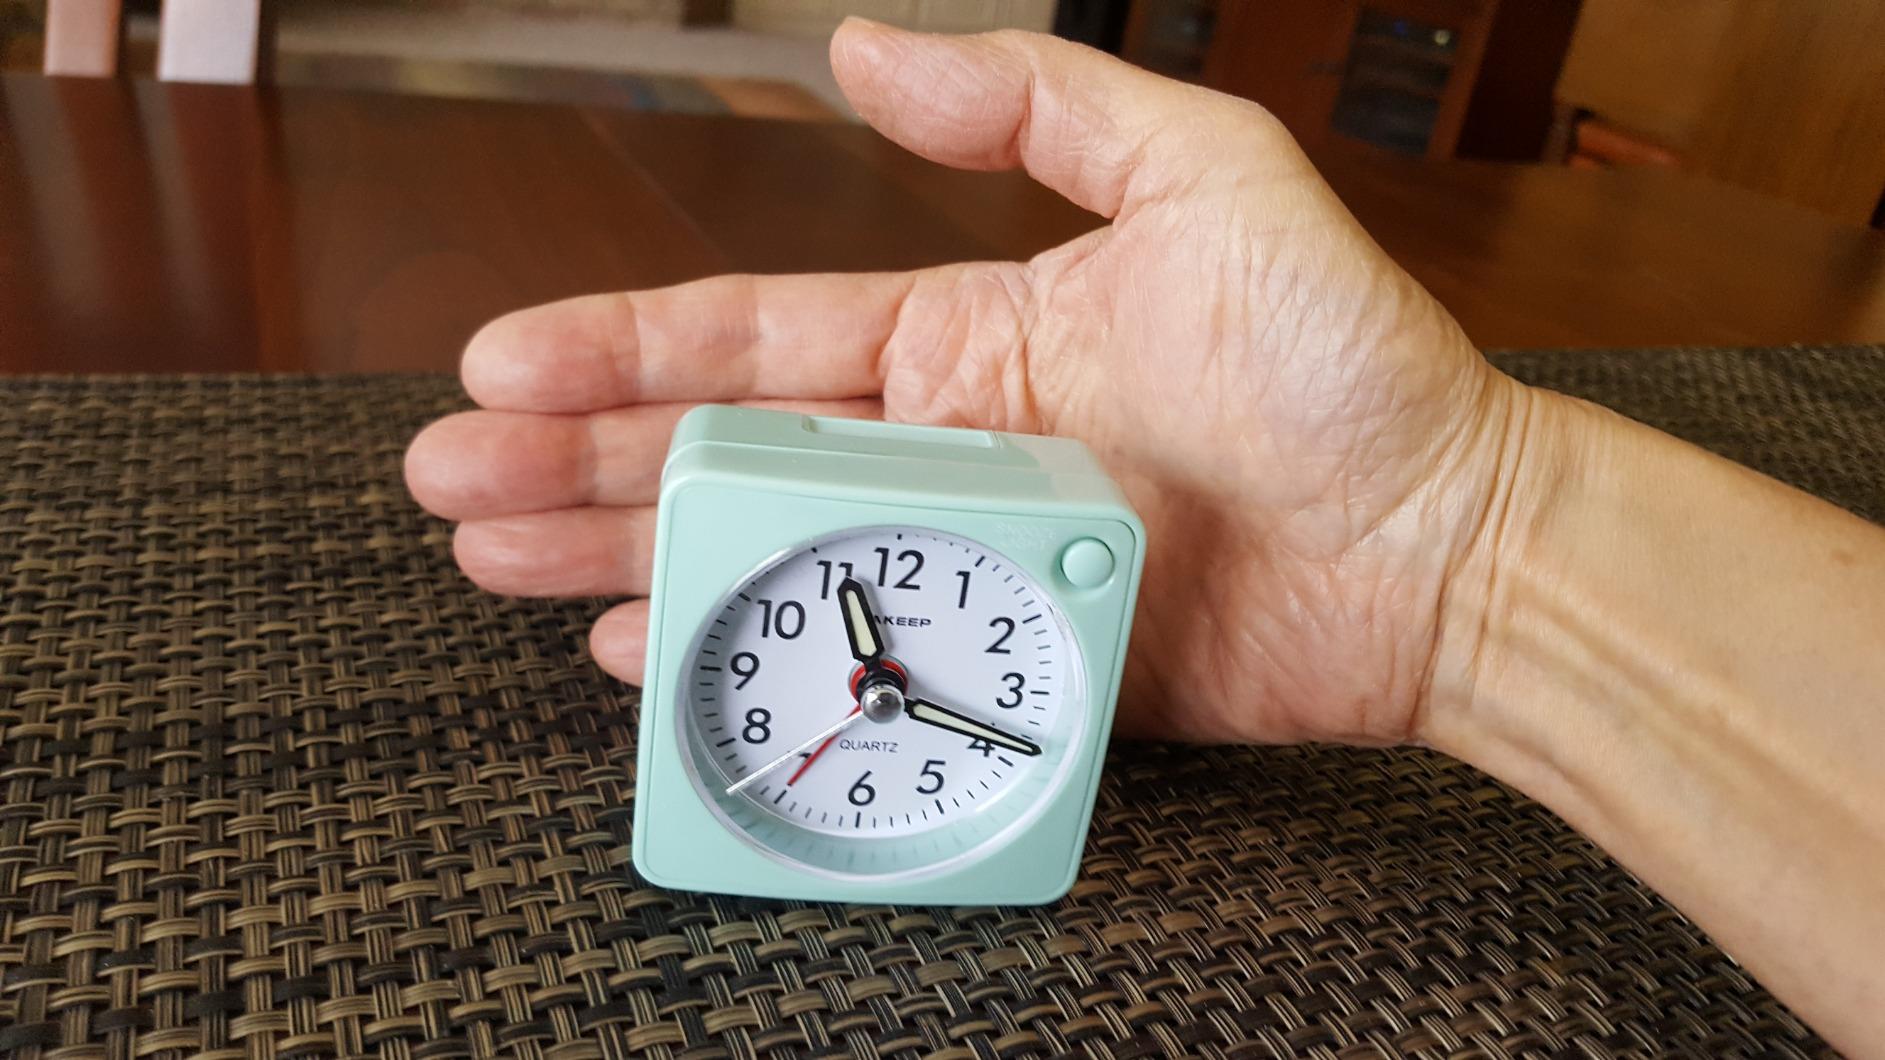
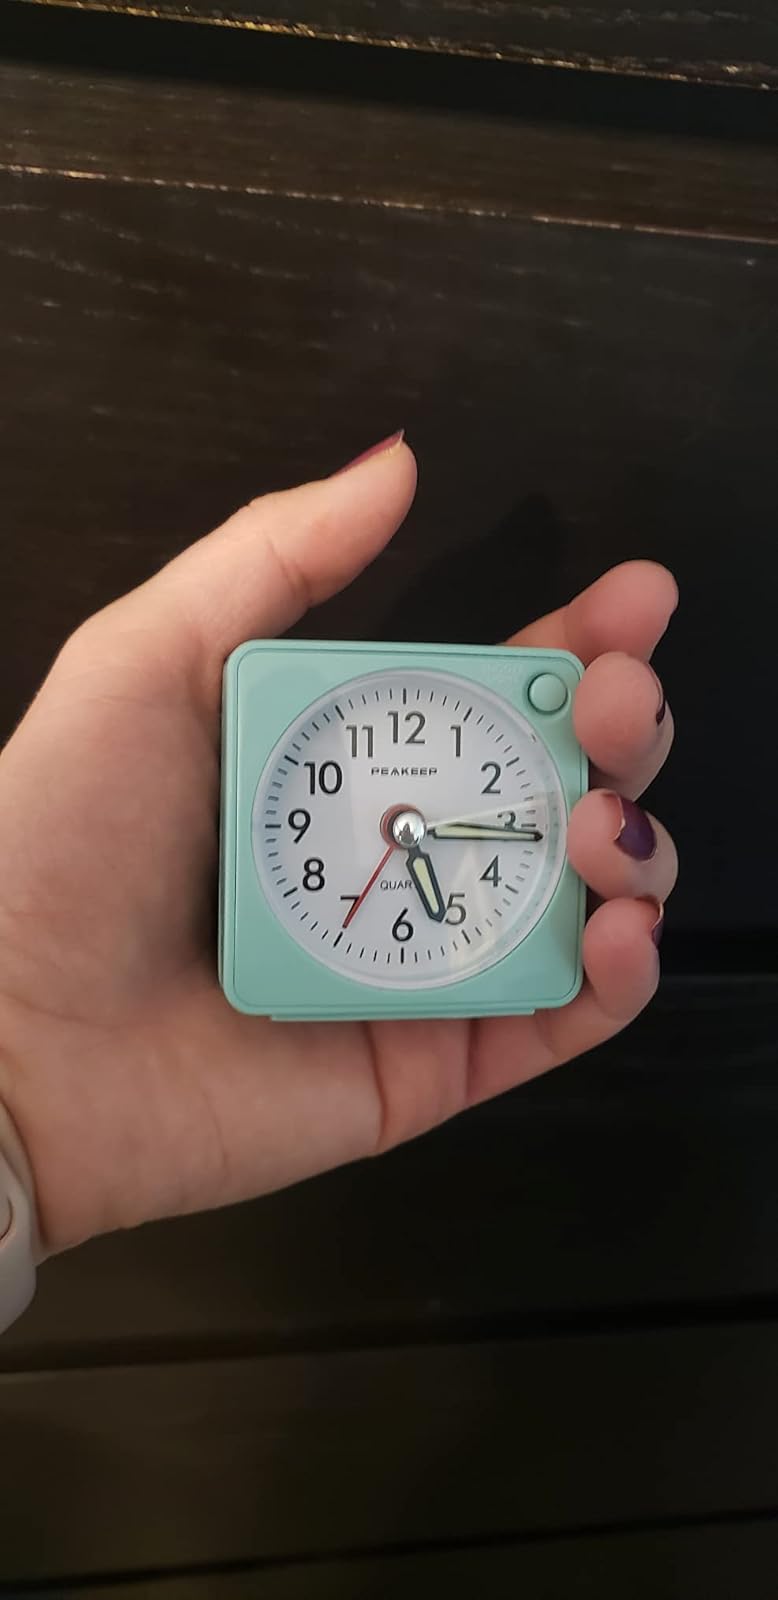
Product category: clock
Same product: yes